Corris Railway

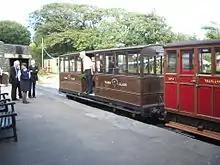
Preserved Corris Railway carriage no 8 (TR no 17) at the Talyllyn Railway, August 2005.

The revived Corris Railway has maintained friendly links with the Talyllyn Railway, which resulted in both of the original Corris locos and rolling stock returning to the railway. In 1996 ex-Corris loco No. 4 returned to celebrate its 75th anniversary. In 2003, ex-Corris loco No. 3 returned on the occasion of its 125th anniversary with a heritage train of carriage No. 17, brake van No. 6 and two trucks. Corris No. 5 visited the Talyllyn Railway in 1983 and 1990, and No. 7 in October 2011. It hauled a few charter trains and played a part in the TR's Corris Weekend, when it ran with the two surviving ex Corris engines; No. 4 ("Edward Thomas") and No. 3 ("Sir Haydn") and stock.